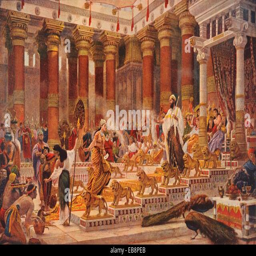
the visit to monarch by visual artist